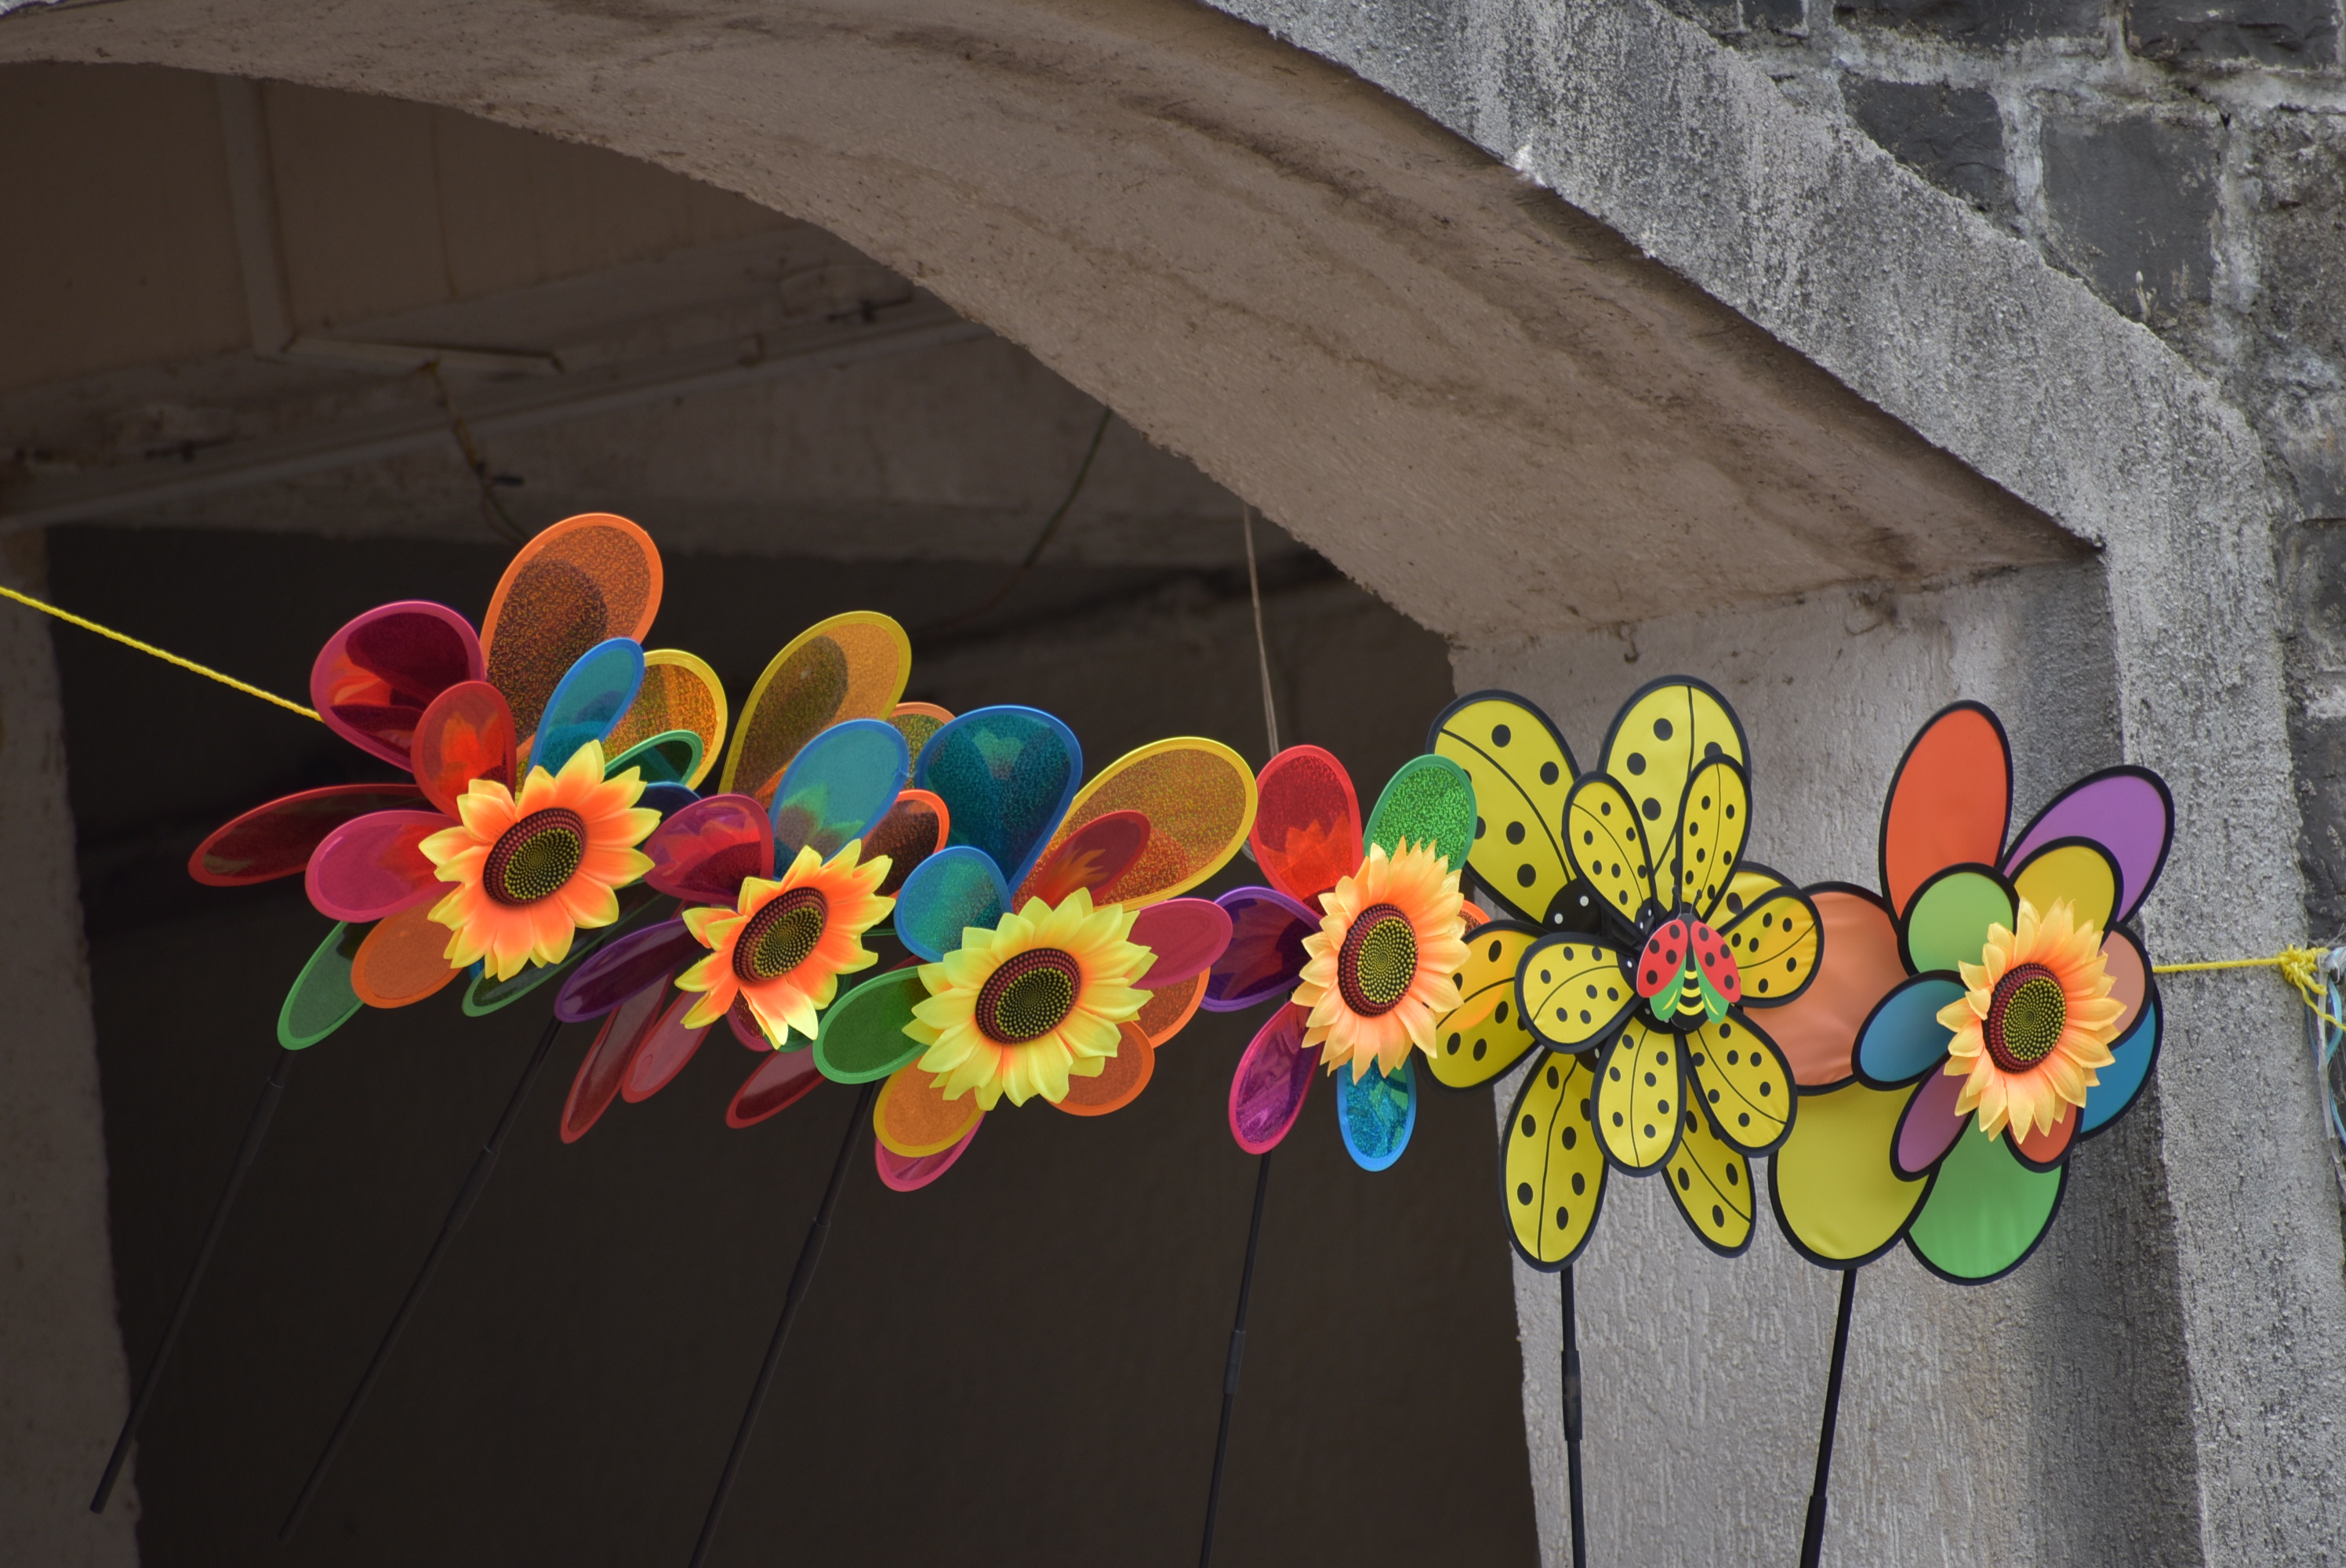
natural, flower, visual arts, plant, wheel, organism, automotive wheel system, art, floral design, petal, paper, wildflower